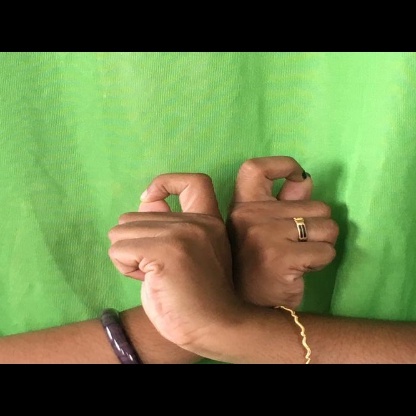
Mudra: Berunda